Flying Tigers

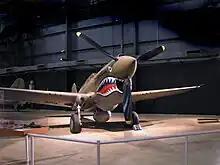
P-40 Warhawk painted with Flying Tigers shark face at the National Museum of the United States Air Force

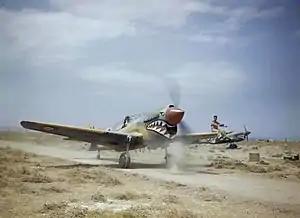
1943: A Kittyhawk Mark III of 112 Squadron, taxiing through scrub at Medenine, Tunisia. The ground crewman on the wing is directing the pilot, whose view ahead is hindered by the aircraft's nose.

Of the pilots, 60 came from the Navy and Marine Corps and 40 from the Army Air Corps. (One army pilot, Albert Baumler was refused a passport because he had earlier flown as a mercenary in Spain, so only 99 actually sailed for Asia. Ten more army flight instructors were hired as check pilots for Chinese cadets, and several of these would ultimately join the AVG's combat squadrons.) The volunteers were discharged from the armed services, to be employed for "training and instruction" by a private military contractor, the Central Aircraft Manufacturing Company (CAMCO), which paid them $600 a month for pilot officers, $675 a month for flight leaders, $750 for squadron leaders (no pilot was recruited at this level), and about $250 for skilled ground crewmen. Some pilots were also orally promised a bounty of $500 for each enemy aircraft shot down, and this was later confirmed by Madame Chiang Kai-shek.